Julia Louis-Dreyfus: The Kennedy Center Mark Twain Prize for American Humor

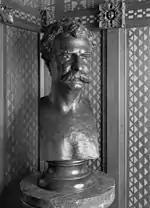
the bust of the Mark Twain Prize

The ceremony was dedicated to the 21st recipient of the Mark Twain Prize for American Humor, Julia Louis-Dreyfus. The first recipient of this award was given to Richard Pryor in 1998 and other winners have included Bob Newhart, George Carlin, Billy Crystal, Steve Martin, Lorne Michaels, Bill Murray, Eddie Murphy. She is the sixth woman to receive this award after Whoopi Goldberg, Lily Tomlin, Tina Fey, Ellen DeGeneres, and Carol Burnett.